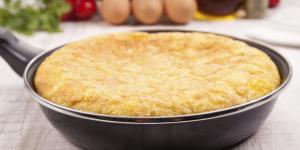
tortilla sabrosona